Vivarail

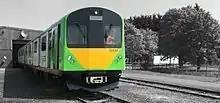
A Class 230 at Long Marston

In November 2014, Vivarail bought 156 driving motor cars and 70 carriages of ex London Underground D78 Stock which were being replaced by S Stock. The stated purpose of the Class 230 is to ameliorate a perceived shortage of affordable, modern rolling stock on Britain's regional rail routes, resulting from the slow pace of electrification.